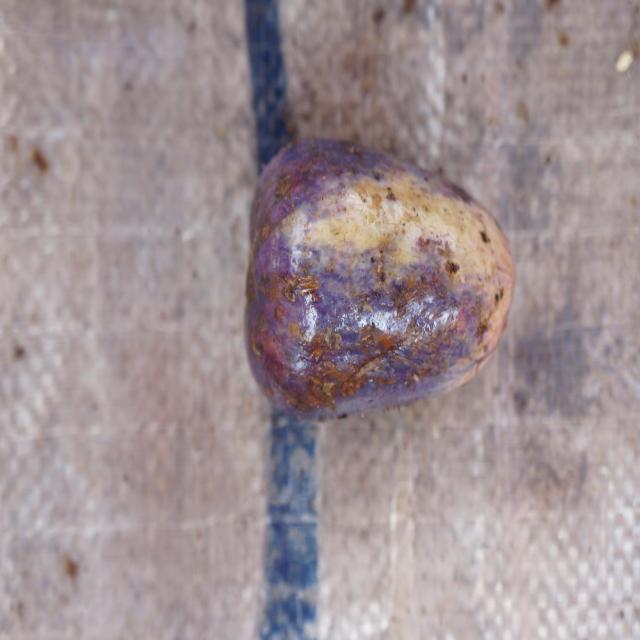
Plum grade: unripe